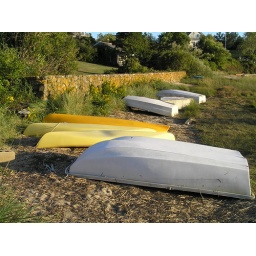
I liked the yellow boats in front of the stone wall covered with yellow lichen.